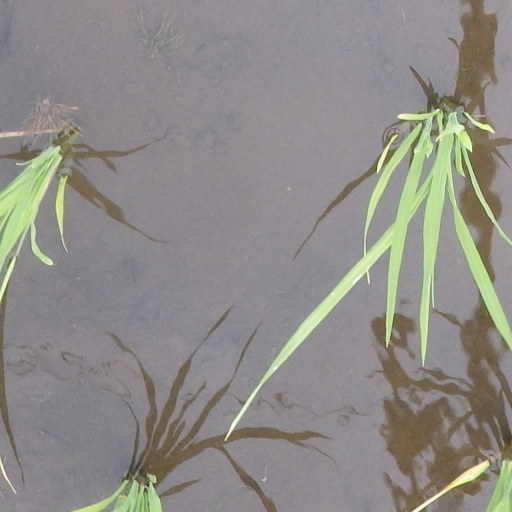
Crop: rice